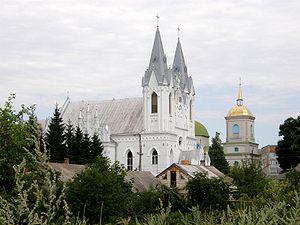
Bar est une ville de l'oblast de Vinnytsia, en Ukraine, et le centre administratif du raïon de Bar. Sa population était estimée à 16 380 habitants en 2014.